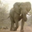
Label: elephant